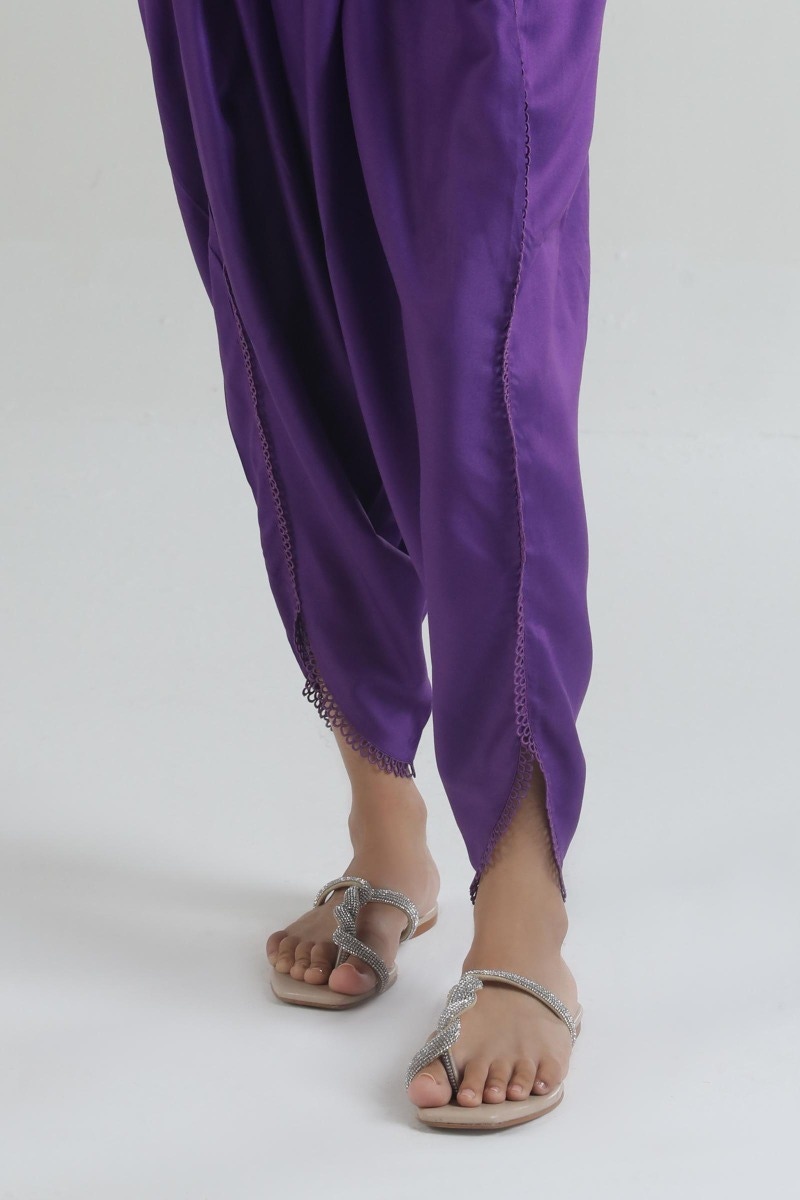
purple kamla satin harem